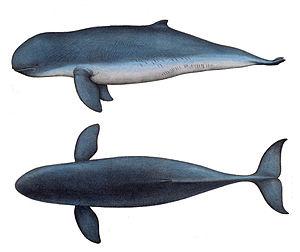
Orcaella est un genre de dauphins, longtemps considéré comme monotypique, il ne comprenait qu'une seule espèce : le dauphin de l'Irrawaddy. Toutefois, en 2005, l'analyse génétique a montré que le dauphin à aileron retroussé d'Australie est une seconde espèce étroitement liée à Orcella. De récentes analyses moléculaires indiquent que le genre Orcaella est étroitement lié à l'Orque, les deux étant de la sous-famille des Orcininae.